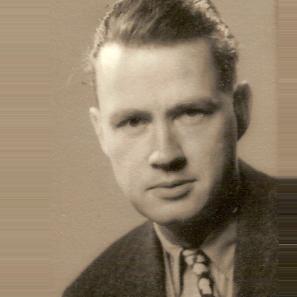
Age: 40